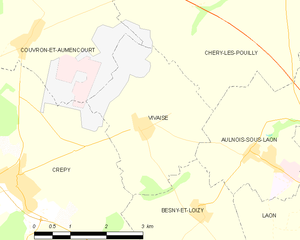
Carte des communes françaises: Vivaise